Bomb disposal

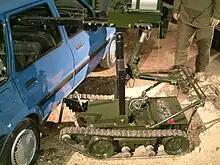
Wheelbarrow remotely controlled bomb disposal tool

US EOD covers both on- and off-base calls in the US unless there is a local PSBT or "Public Safety Bomb Technician" who can handle the bomb; ordnance should only be handled by the EOD experts. Also called a "Hazardous Devices Technician", PSBTs are usually members of a police department, although teams are also formed by fire departments or emergency management agencies.